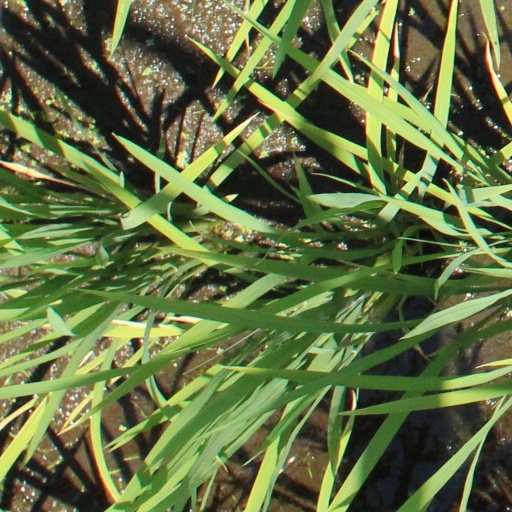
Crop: rice